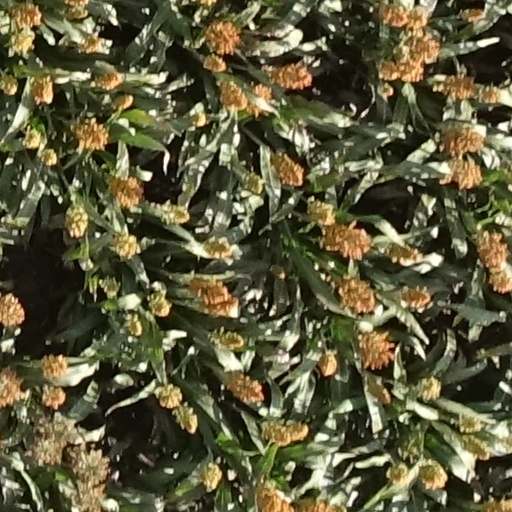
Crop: sorghum